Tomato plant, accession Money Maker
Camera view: bottom (45 deg); turntable rotation: 120 degrees
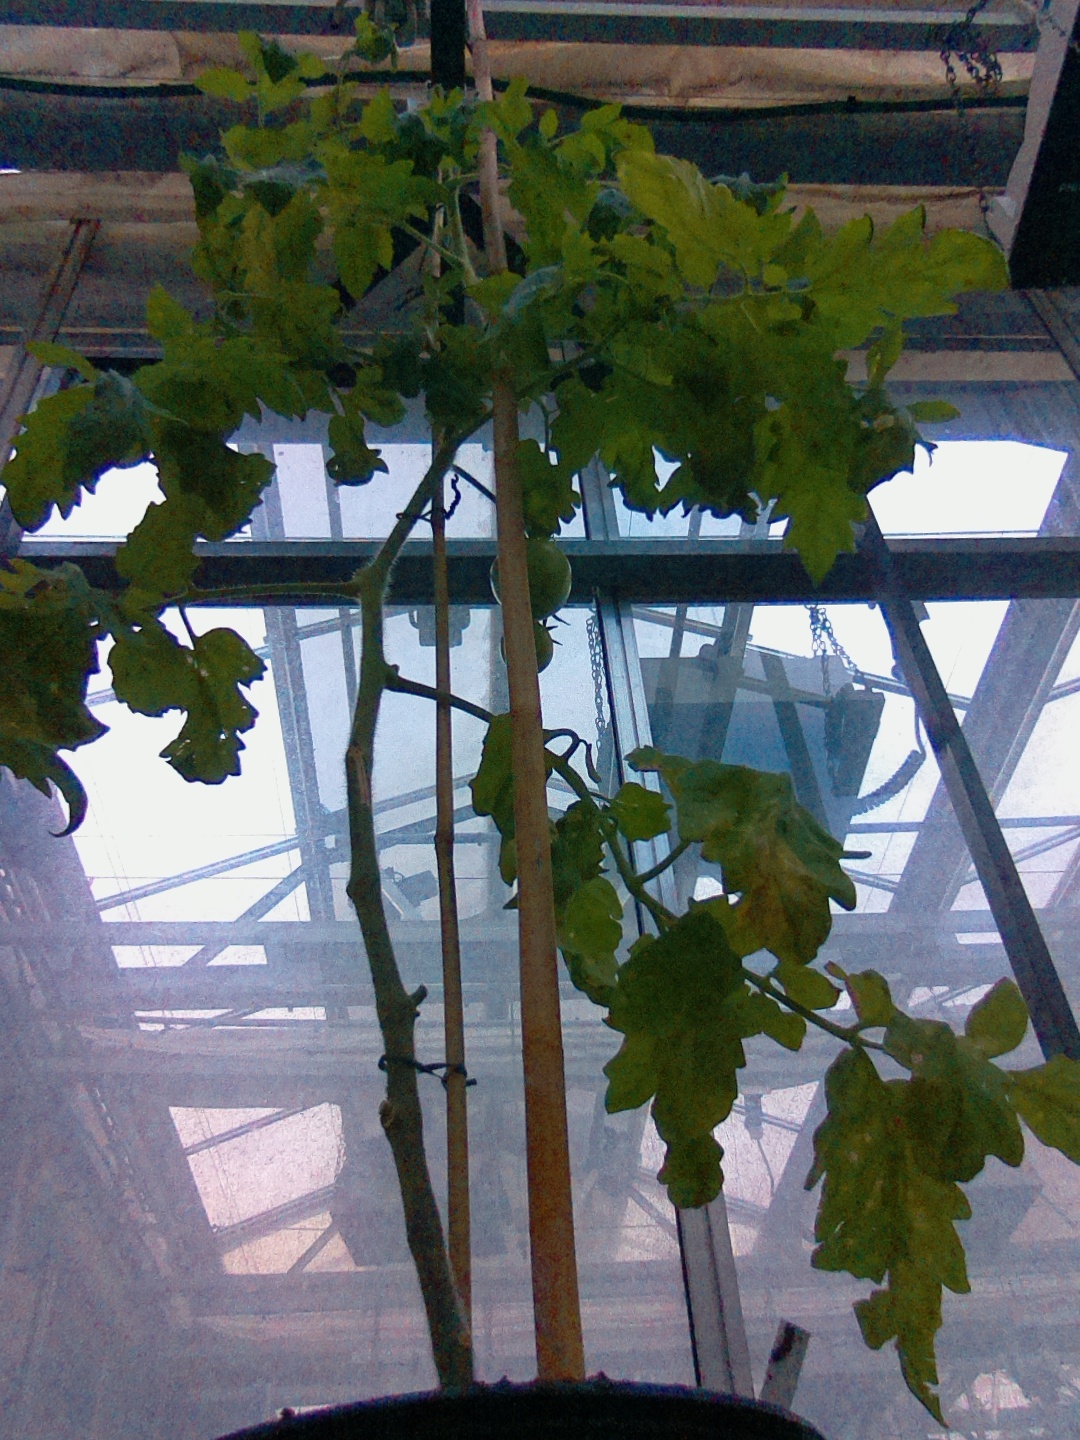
BBCH growth stage 77: 70%-80% of final fruit size